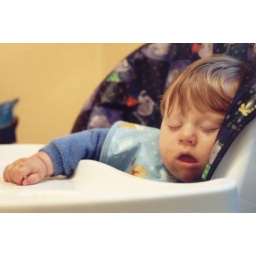
sky sleeping in high chair again